History of Palermo FC

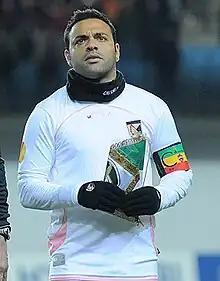
Former club captain Fabrizio Miccoli

The new season started with Delio Rossi still in charge of the club: Simon Kjær and Edinson Cavani left the club, and a few more promising youngsters were signed (most notably Argentine Ezequiel Muñoz and the Slovene duo of Armin Bačinović and Josip Iličić), plus more experienced acquisitions such as forwards Massimo Maccarone and Mauricio Pinilla. The 2010–11 season also marked Palermo's return into continental football in the form of the UEFA Europa League. Palermo reached their third Coppa Italia finals after defeating Milan 4–3 on aggregate on 10 May 2011, losing 3–1 to Internazionale in the final. For the 2011–12 season, Delio Rossi was replaced by former Chievo boss Stefano Pioli, who was, however, sacked before the Serie A kickoff after being eliminated by Swiss minnows FC Thun in the Europa League third preliminary round. In a somewhat surprise move, Pioli was replaced by under-19 team coach Devis Mangia, with no managerial experience other than at youth team and minor league level; despite that, Mangia turned Palermo fortunes by leading the "Rosanero" in fifth place thanks to an impressive string of six consecutive home wins, thus deserving a long-term deal at the club. A string of poor results, however, led Palermo to three consecutive defeats, including elimination from the Coppa Italia and a disappointing loss in the Sicilian derby, persuading Zamparini to replace Mangia with the more experienced Bortolo Mutti. Palermo arrived 16th in that season.